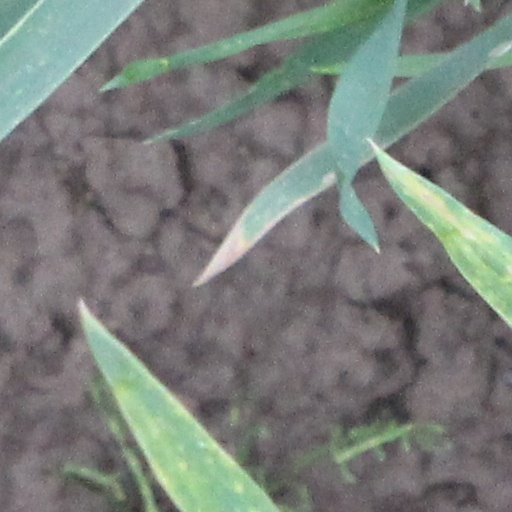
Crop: wheat